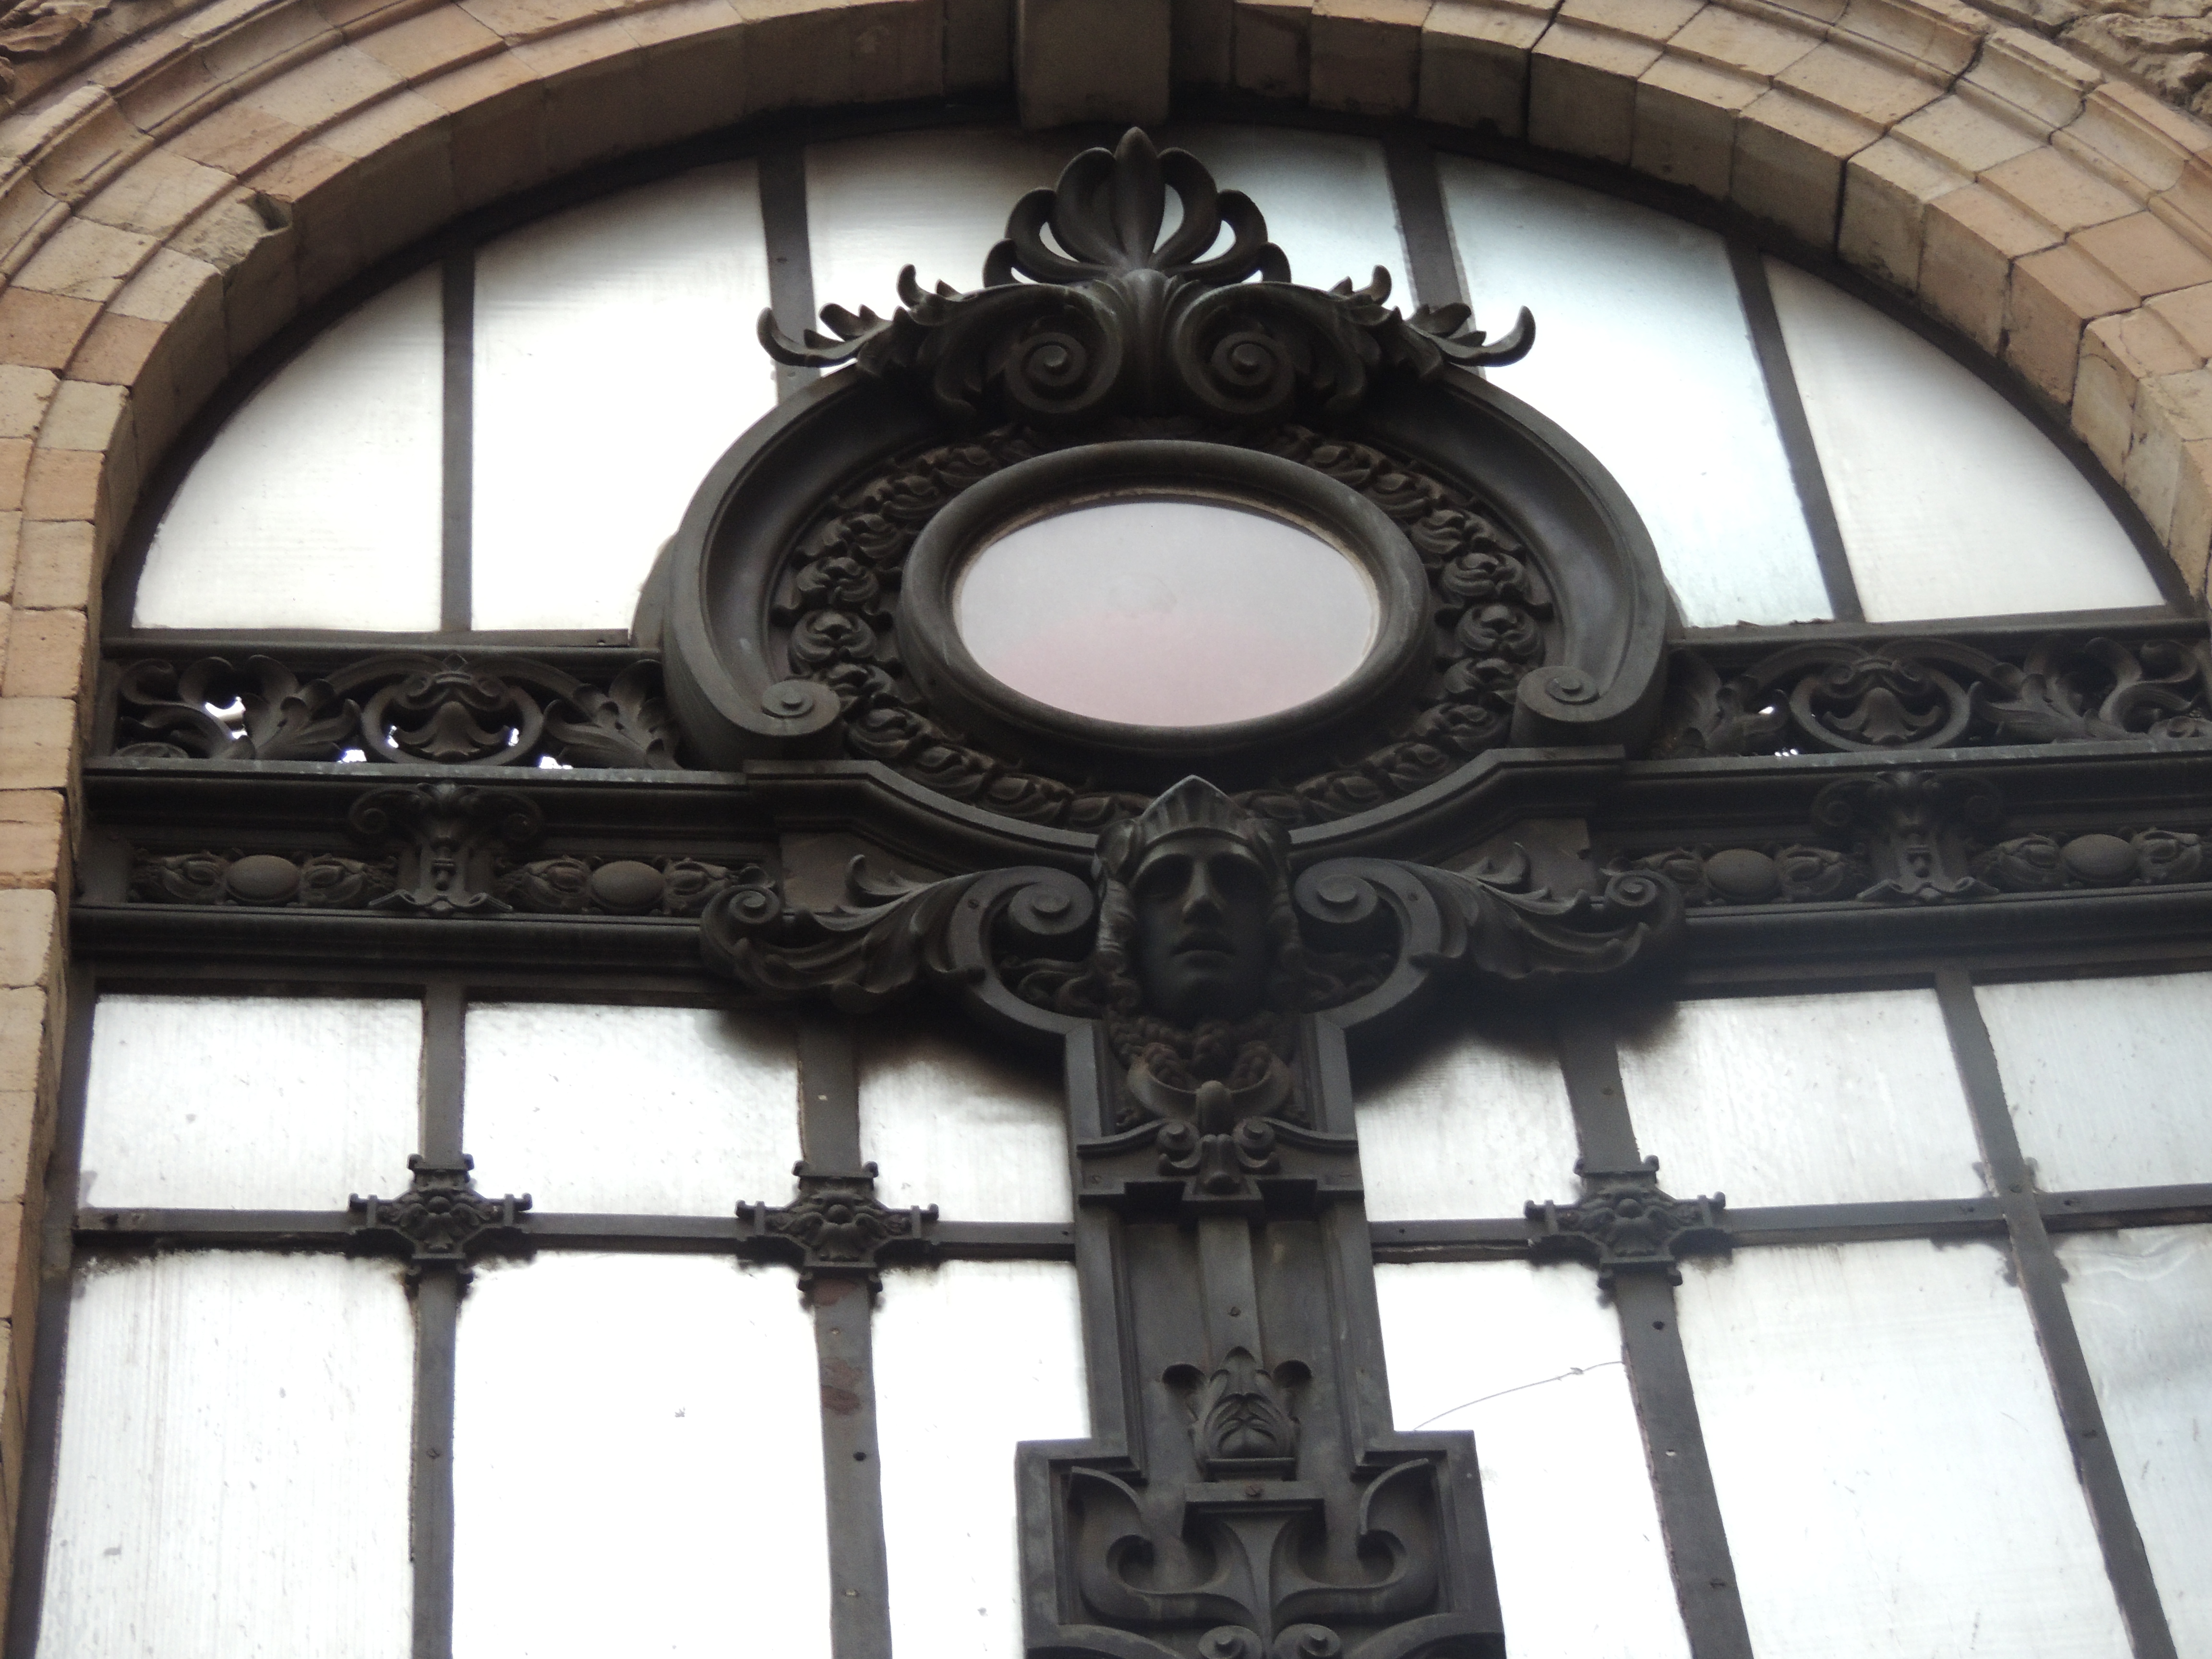
window, stained, glass, iron, architecture, metal, building, facade, medieval architecture, arch, stone carving